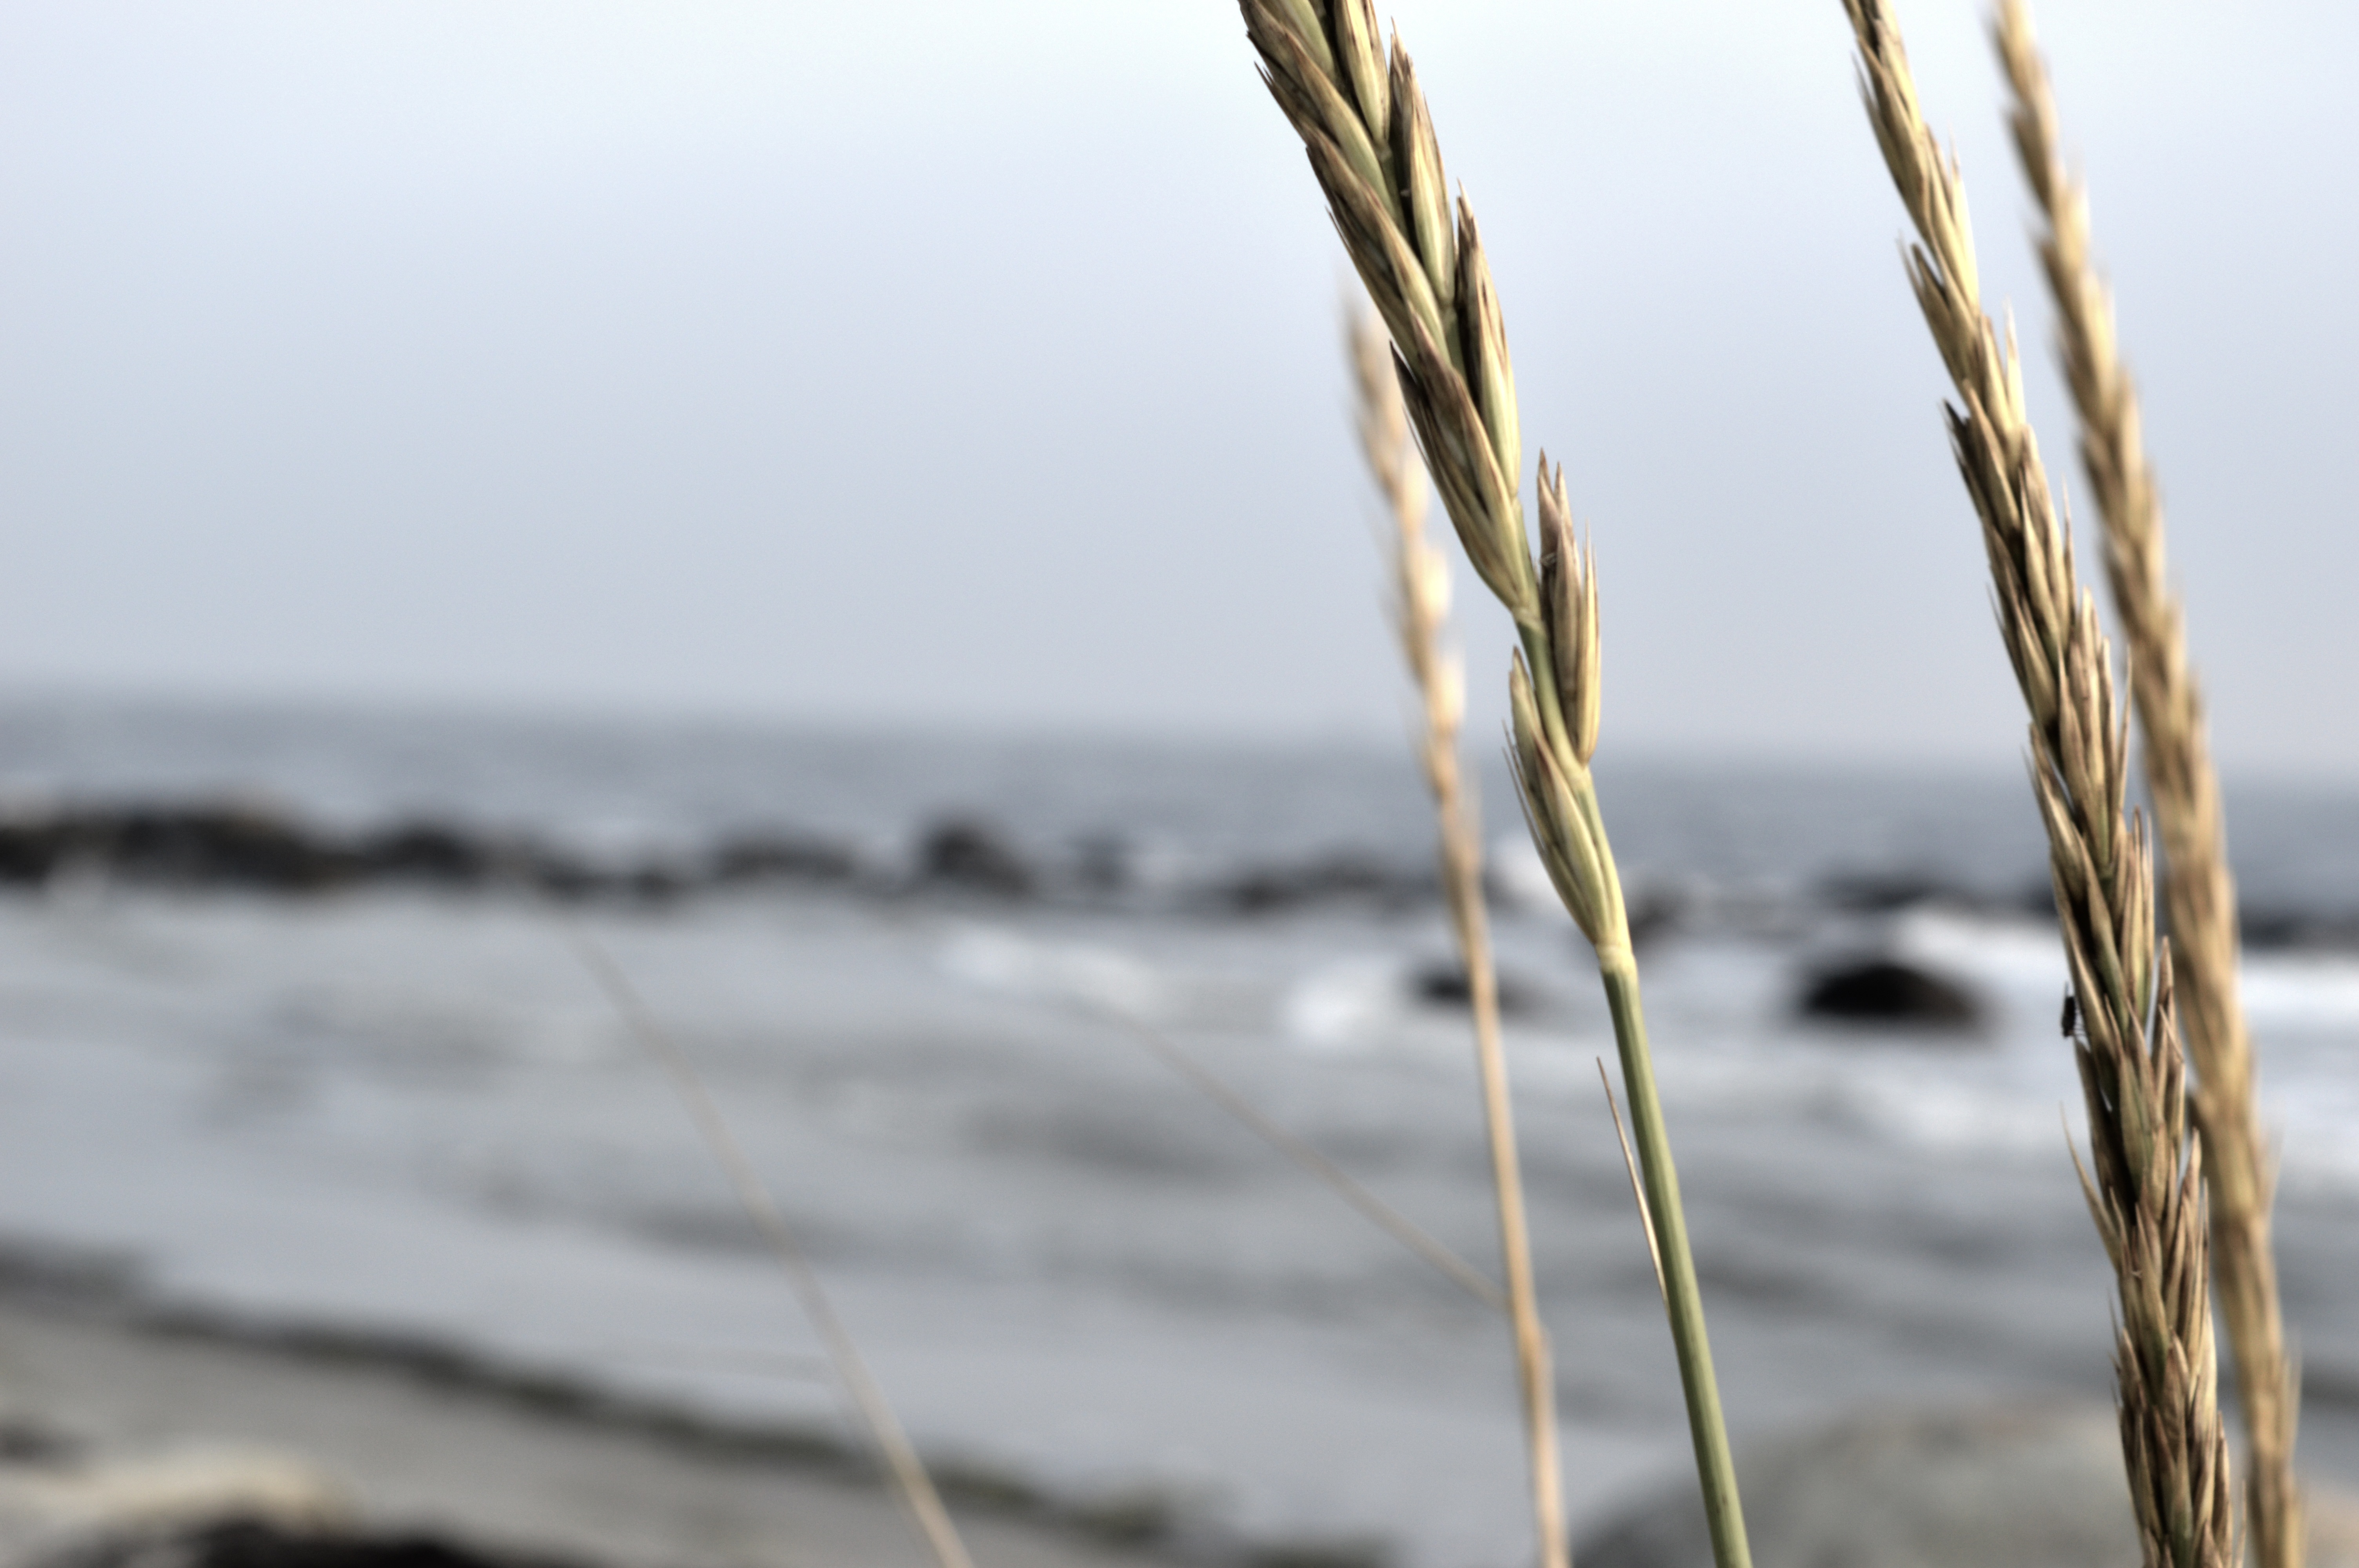
beach, sea, coast, water, nature, ocean, sunlight, morning, shore, wave, lake, wind, summer, reed, sweden, sky blue, hus, grass family